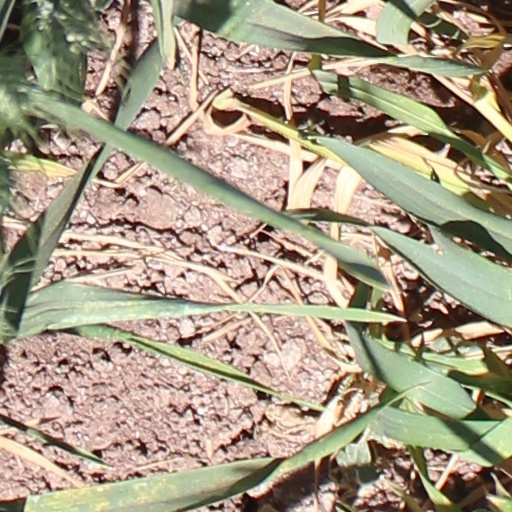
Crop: wheat